Behaalotecha

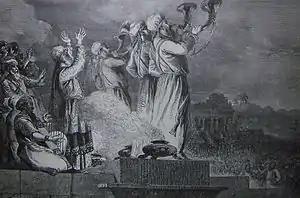
Blowing the Trumpet at the Feast of the New Moon (illustration from the 1890 Holman Bible)

Behaalotecha, Behaalotcha, Beha'alotecha, Beha'alotcha, Beha'alothekha, or Behaaloscha (—Hebrew for "when you set up," the 11th word, and the first distinctive word, in the parashah) is the 36th weekly Torah portion ("parashah") in the annual Jewish cycle of Torah reading and the third in the Book of Numbers. The parashah tells of the Menorah in the Tabernacle, the consecration of the Levites, the Second Passover, how pillars of cloud and fire led the Israelites, the silver trumpets, how the Israelites set out on their journeys, the complaints of the Israelites, and how Miriam and Aaron questioned Moses. The parashah comprises Numbers 8:1–12:16. It is made up of 7,055 Hebrew letters, 1,840 Hebrew words, 136 verses, and 240 lines in a Torah Scroll ("Sefer Torah").